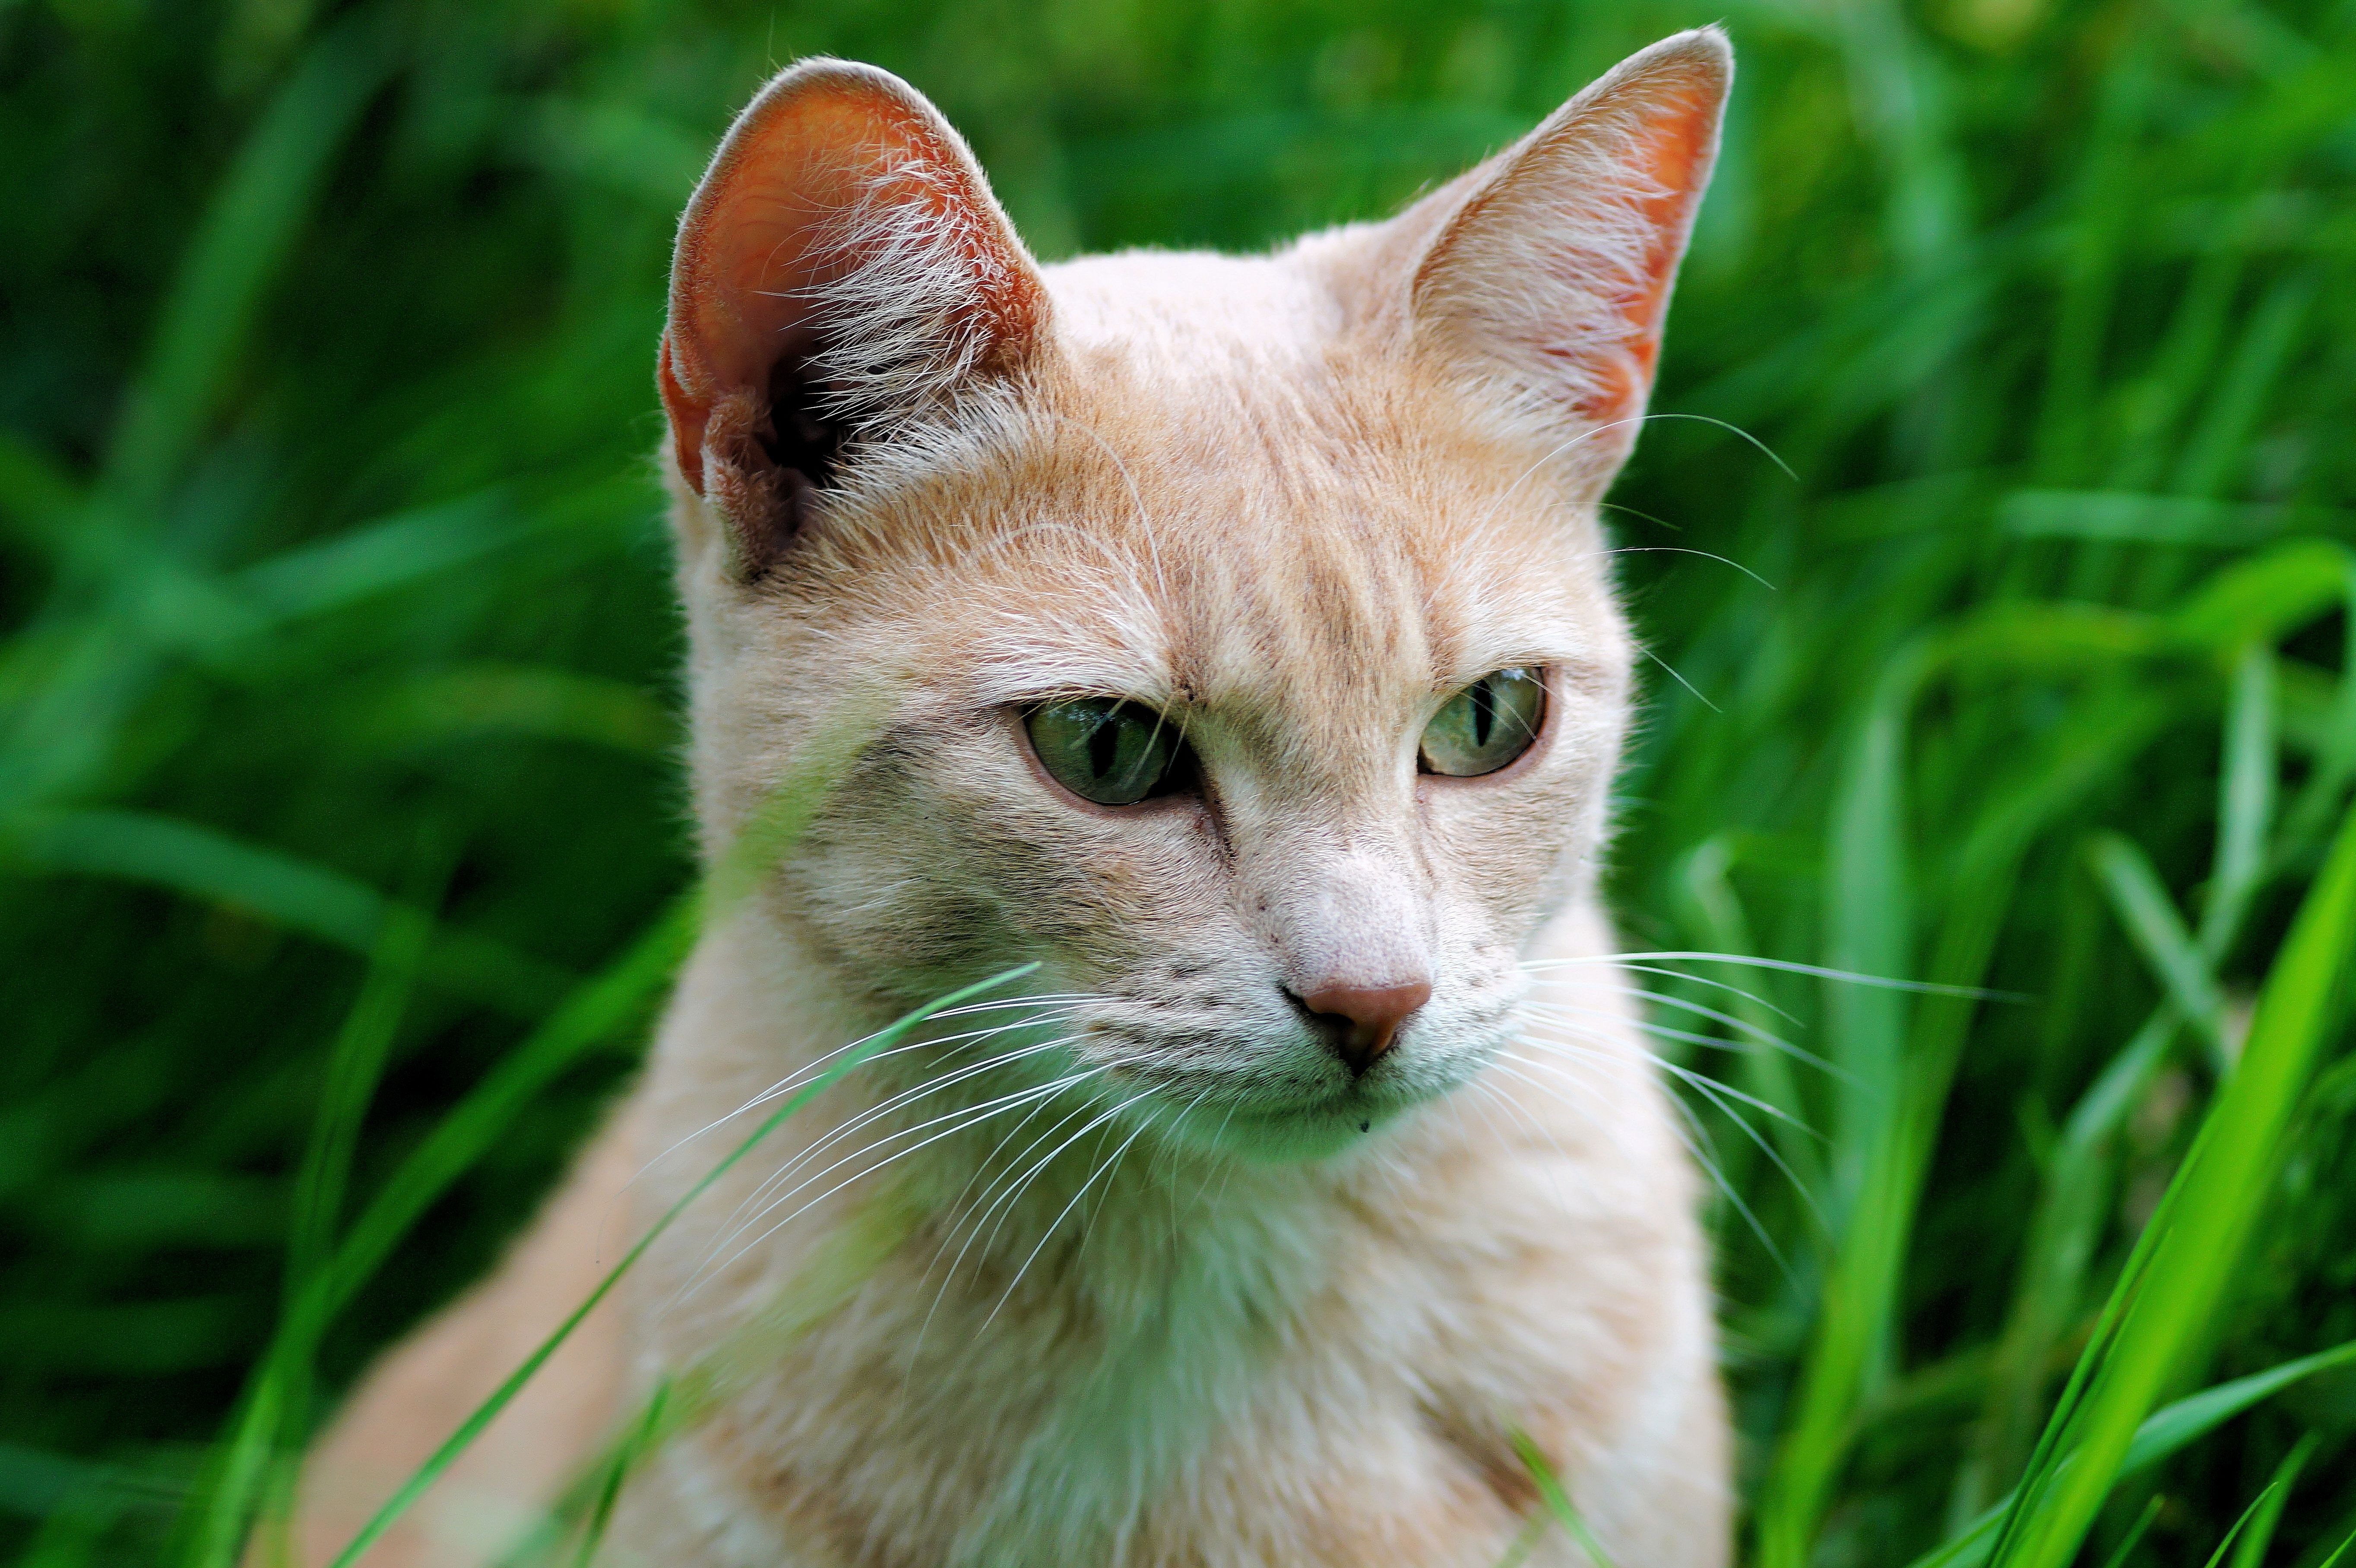
grass, sweet, animal, female, pet, fur, portrait, cat, mammal, close, fauna, whiskers, head, vertebrate, attention, graceful, wild cat, small to medium sized cats, cat like mammal, carnivoran, rusty spotted cat